Rhine-Main S-Bahn

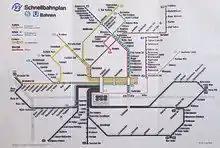
S-Bahn- and U-Bahn lines in 1980

In 1980, two further lines were added to the network, made possible by construction of a new rail bridge over the river Main: